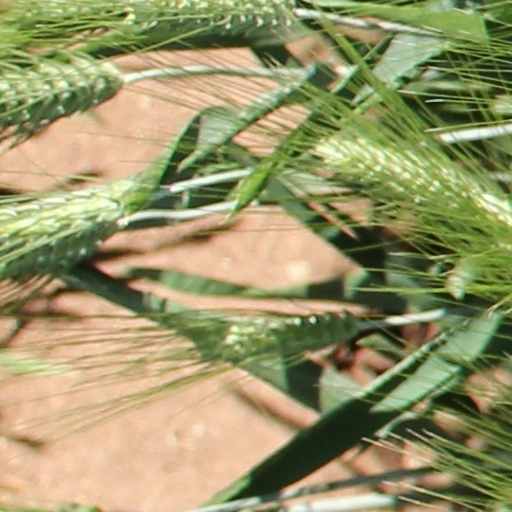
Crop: wheat